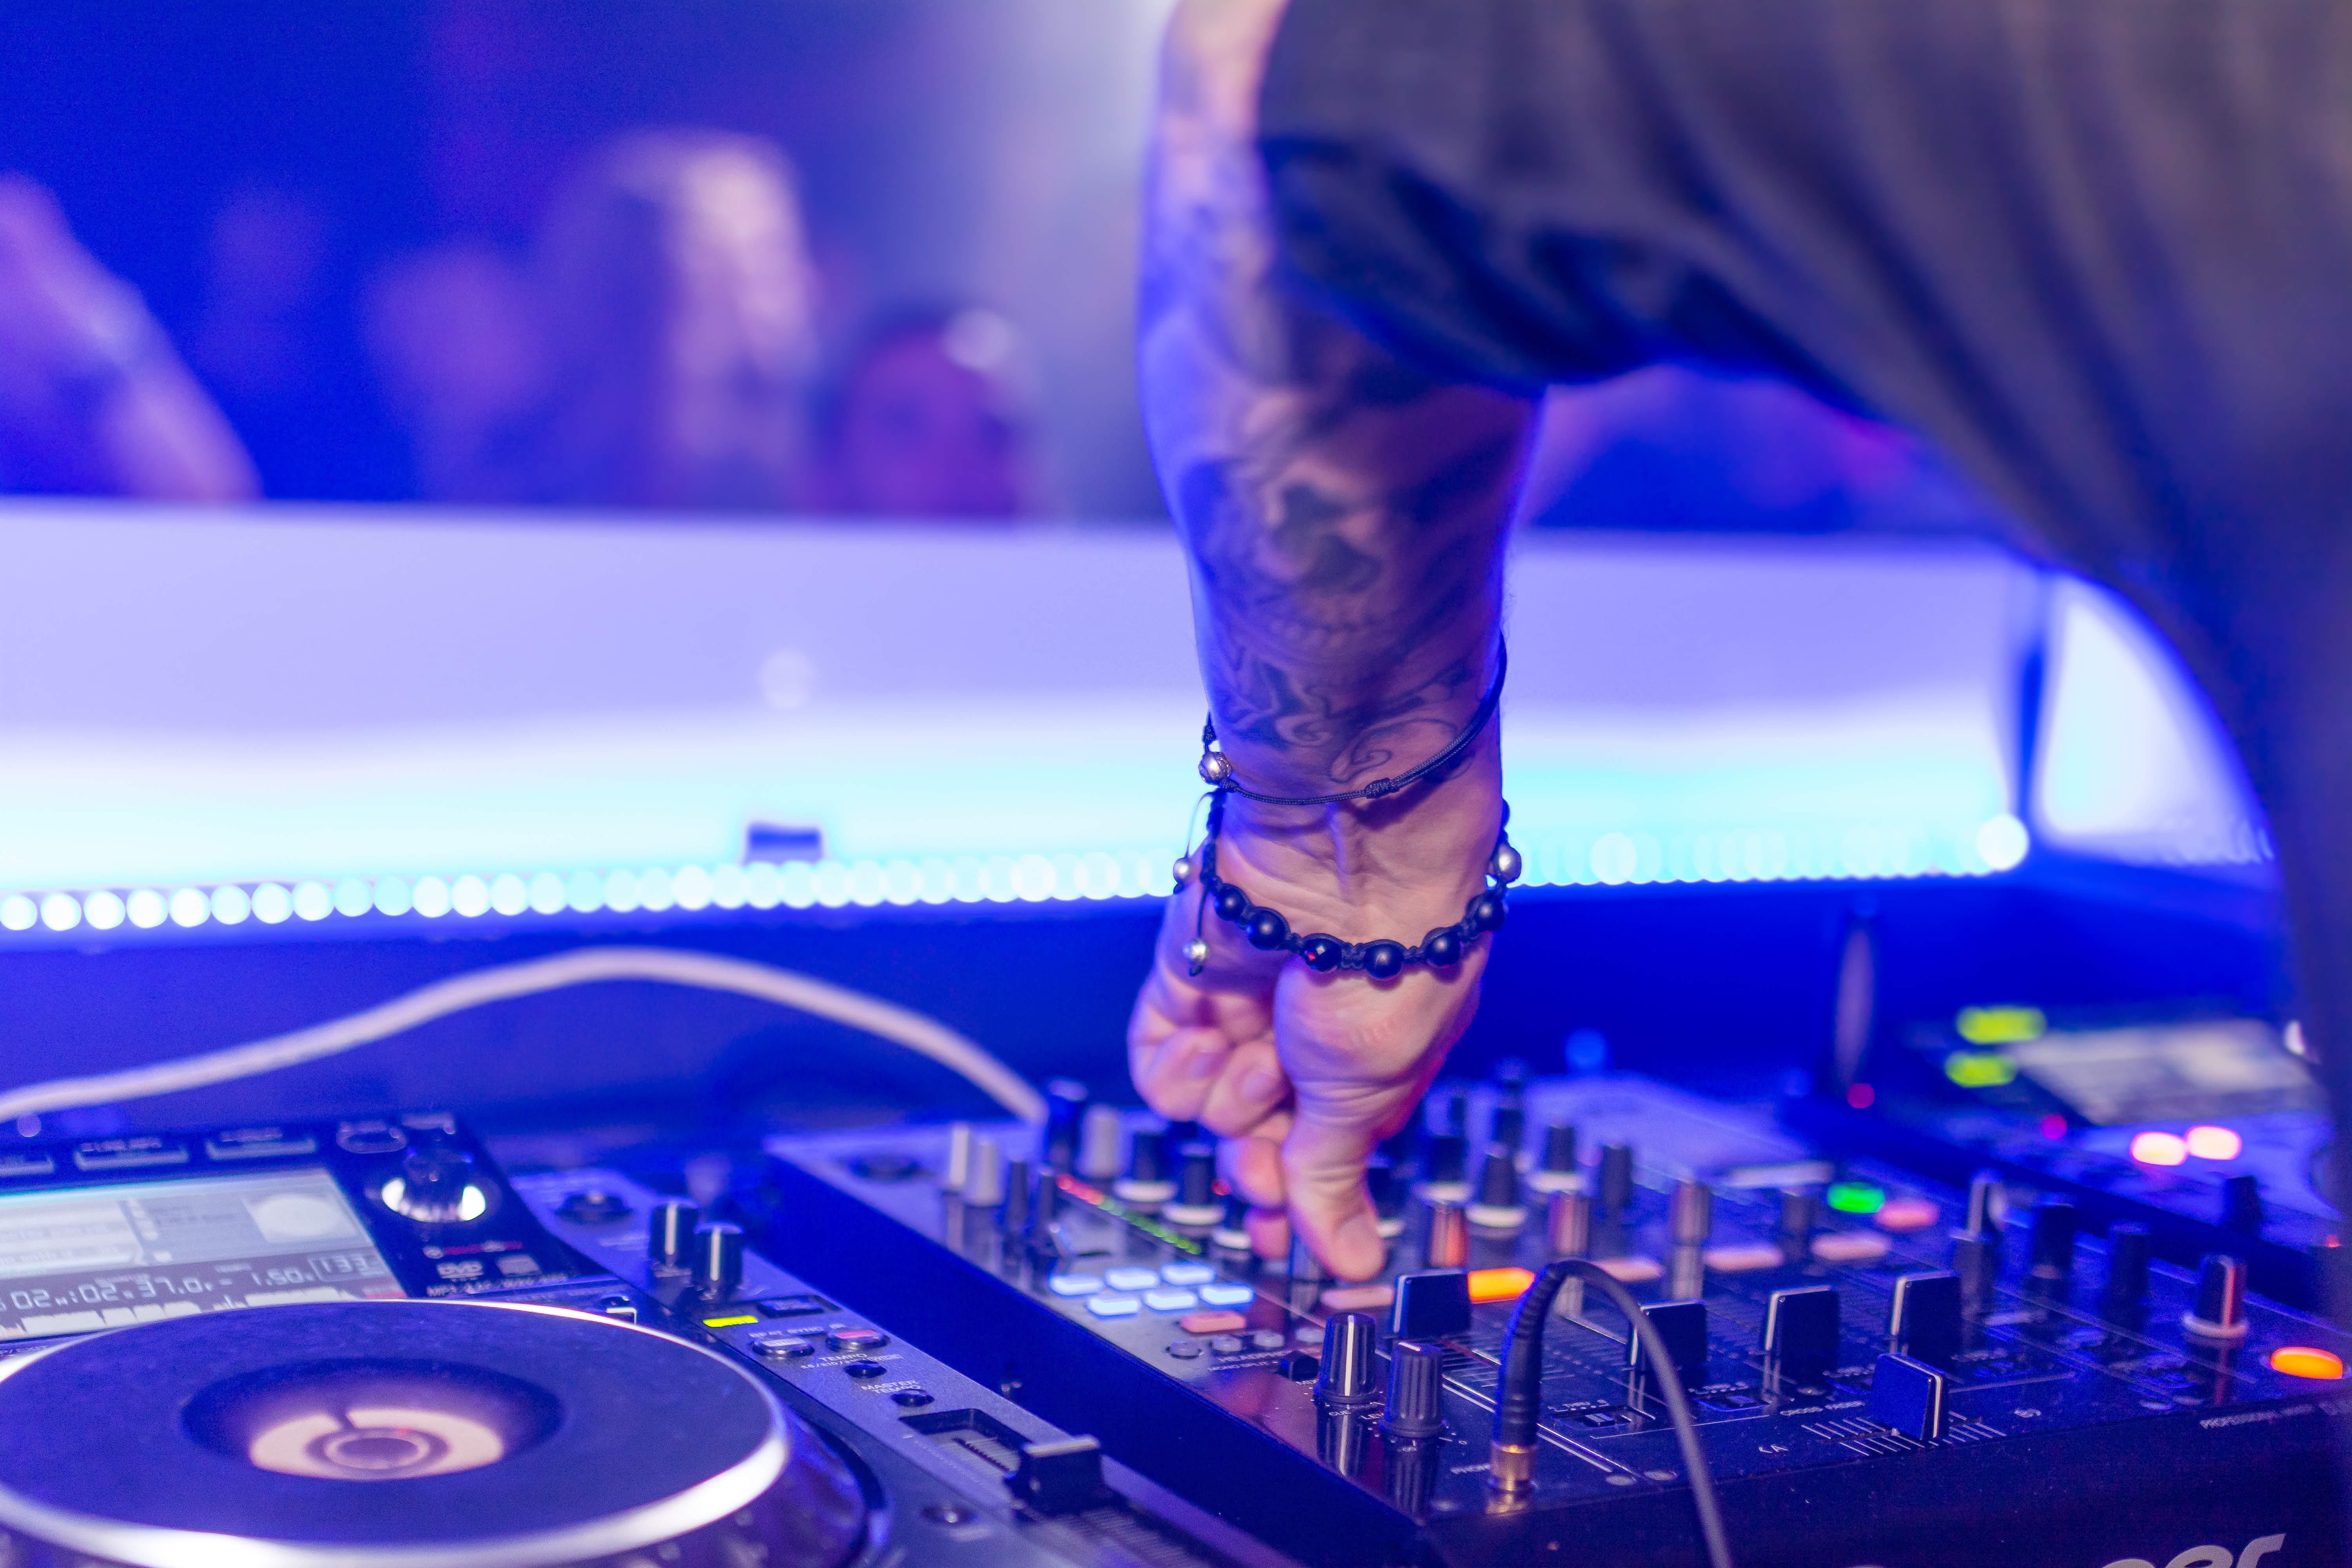
table, person, record, music, vinyl, turntable, light, technology, night, play, dance, young, equipment, color, studio, nightlife, club, playing, musician, profession, lifestyle, rave, dj, stereo, deejay, stage, fun, audio, headphones, musical, performance, party, sound, funny, dancing, jockey, mix, disk, entertainment, pioneer, nightclub, techno, disc jockey